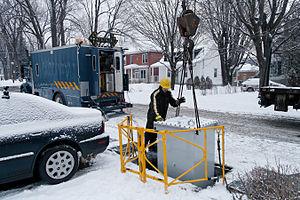
Installation d'un transformateur souterrain par un employé d'Hydro-Québec
Hydro-Québec est une société d'État québécoise responsable de la production, du transport et de la distribution de l'électricité au Québec. Fondée en 1944, son unique actionnaire est le gouvernement du Québec. La société a son siège social qui est située à Montréal.